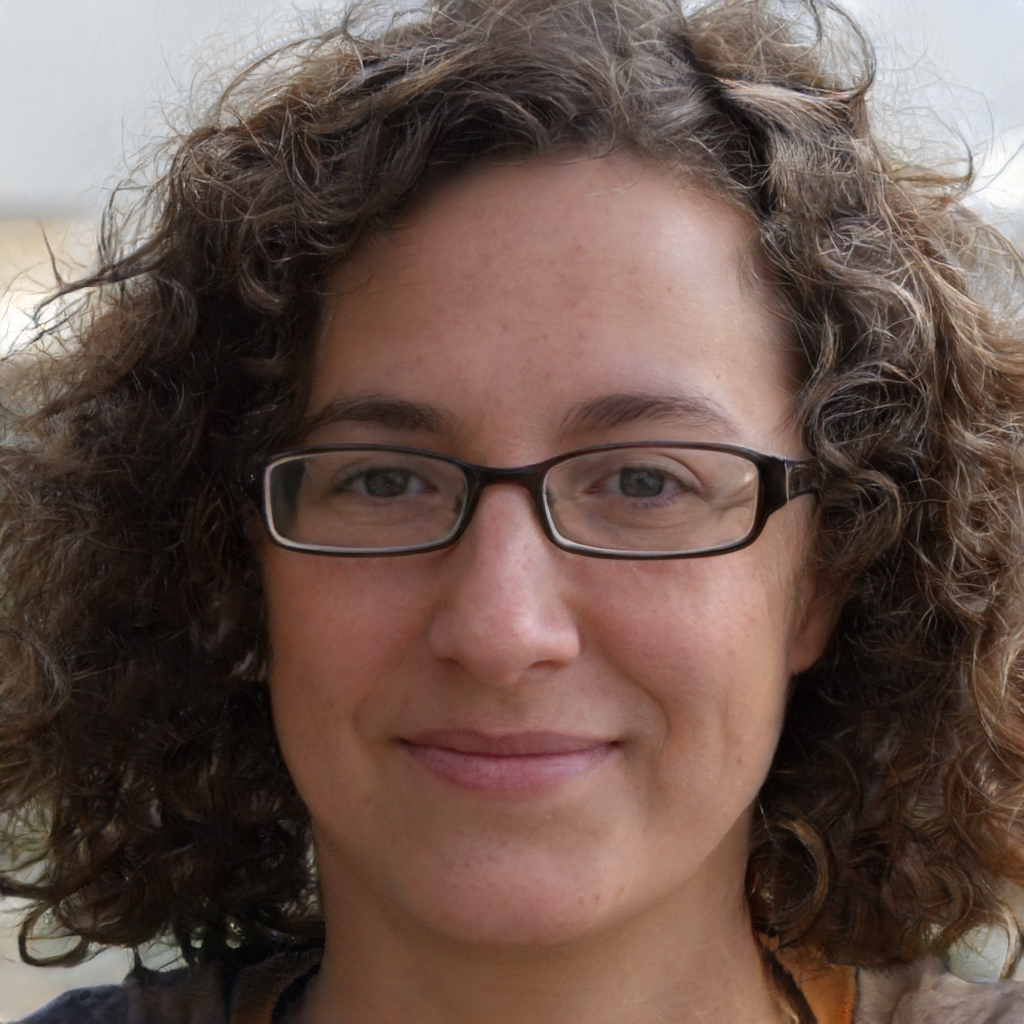
Label: Colored